Christmas in Italy

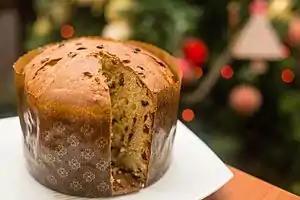
Panettone

Agnolini is a type of egg-based stuffed pasta originating from the province of Mantua (in the Mantuan dialect it is commonly called "agnulìn" or "agnulì"), oftentimes eaten in soup or broth. Agnolini's recipe was first published in (1662) by , a cook at the court of the Gonzaga family.